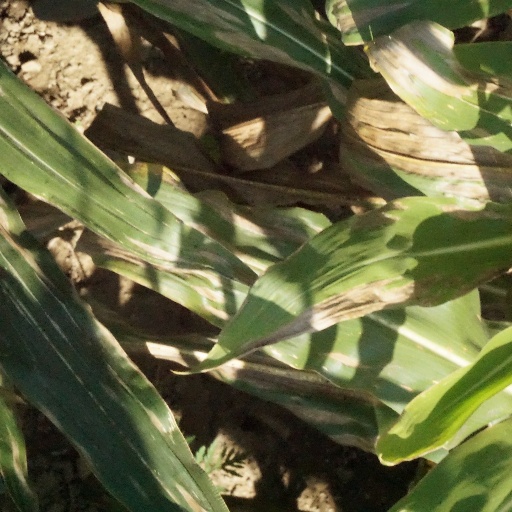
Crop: maize; corn